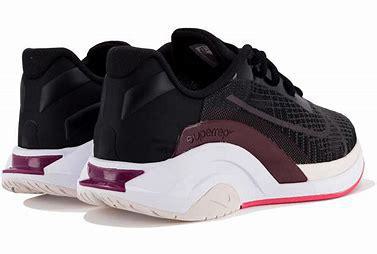
Brand: Nike
Model: Zoomx Superrep Surge